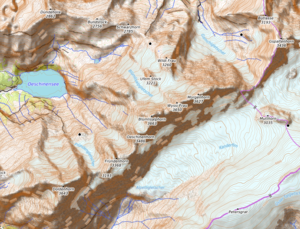
carte réalisée sur umap This map was created from OpenStreetMap project data, collected by the community. This map may be incomplete, and may contain errors. Don't rely solely on it for navigation.
Le Blüemlisalp, parfois orthographié Blümlisalp, est une montagne des Alpes bernoises dans le canton de Berne, en Suisse.